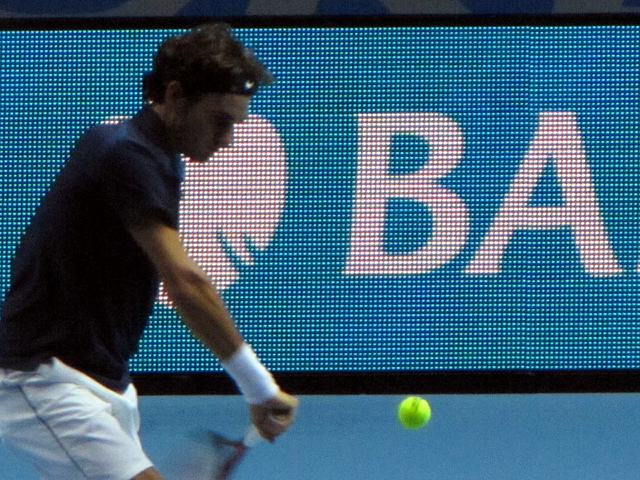
vận động viên tennis nam đang cầm vợt đánh bóng trên sân